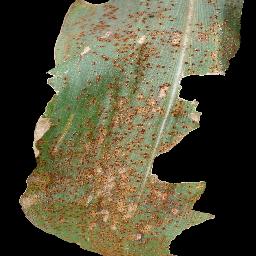
Label: Corn___Common_rust